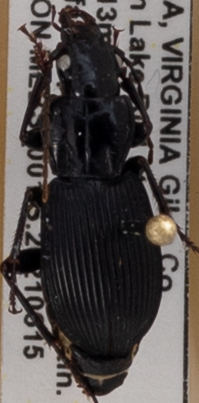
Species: Pterostichus rostratus
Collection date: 2021-06-15
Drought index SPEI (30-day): -0.51
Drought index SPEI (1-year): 0.718
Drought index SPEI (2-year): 1.28